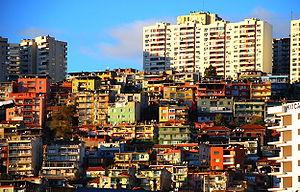
Gecekondu, désigne en Turquie une habitation construite sans permis de construire ou, par extension, un quartier entier composé de ce type d’habitation.